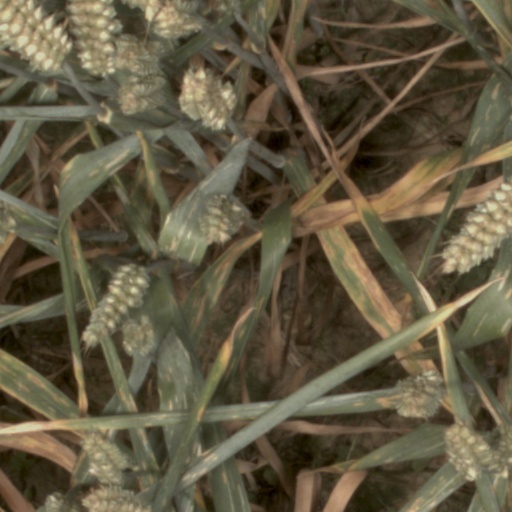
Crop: wheat